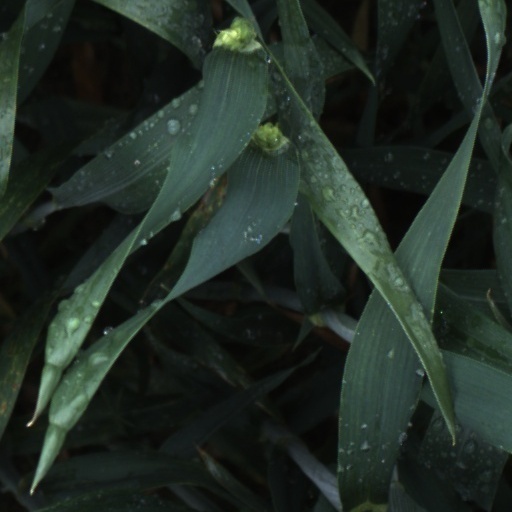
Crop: wheat